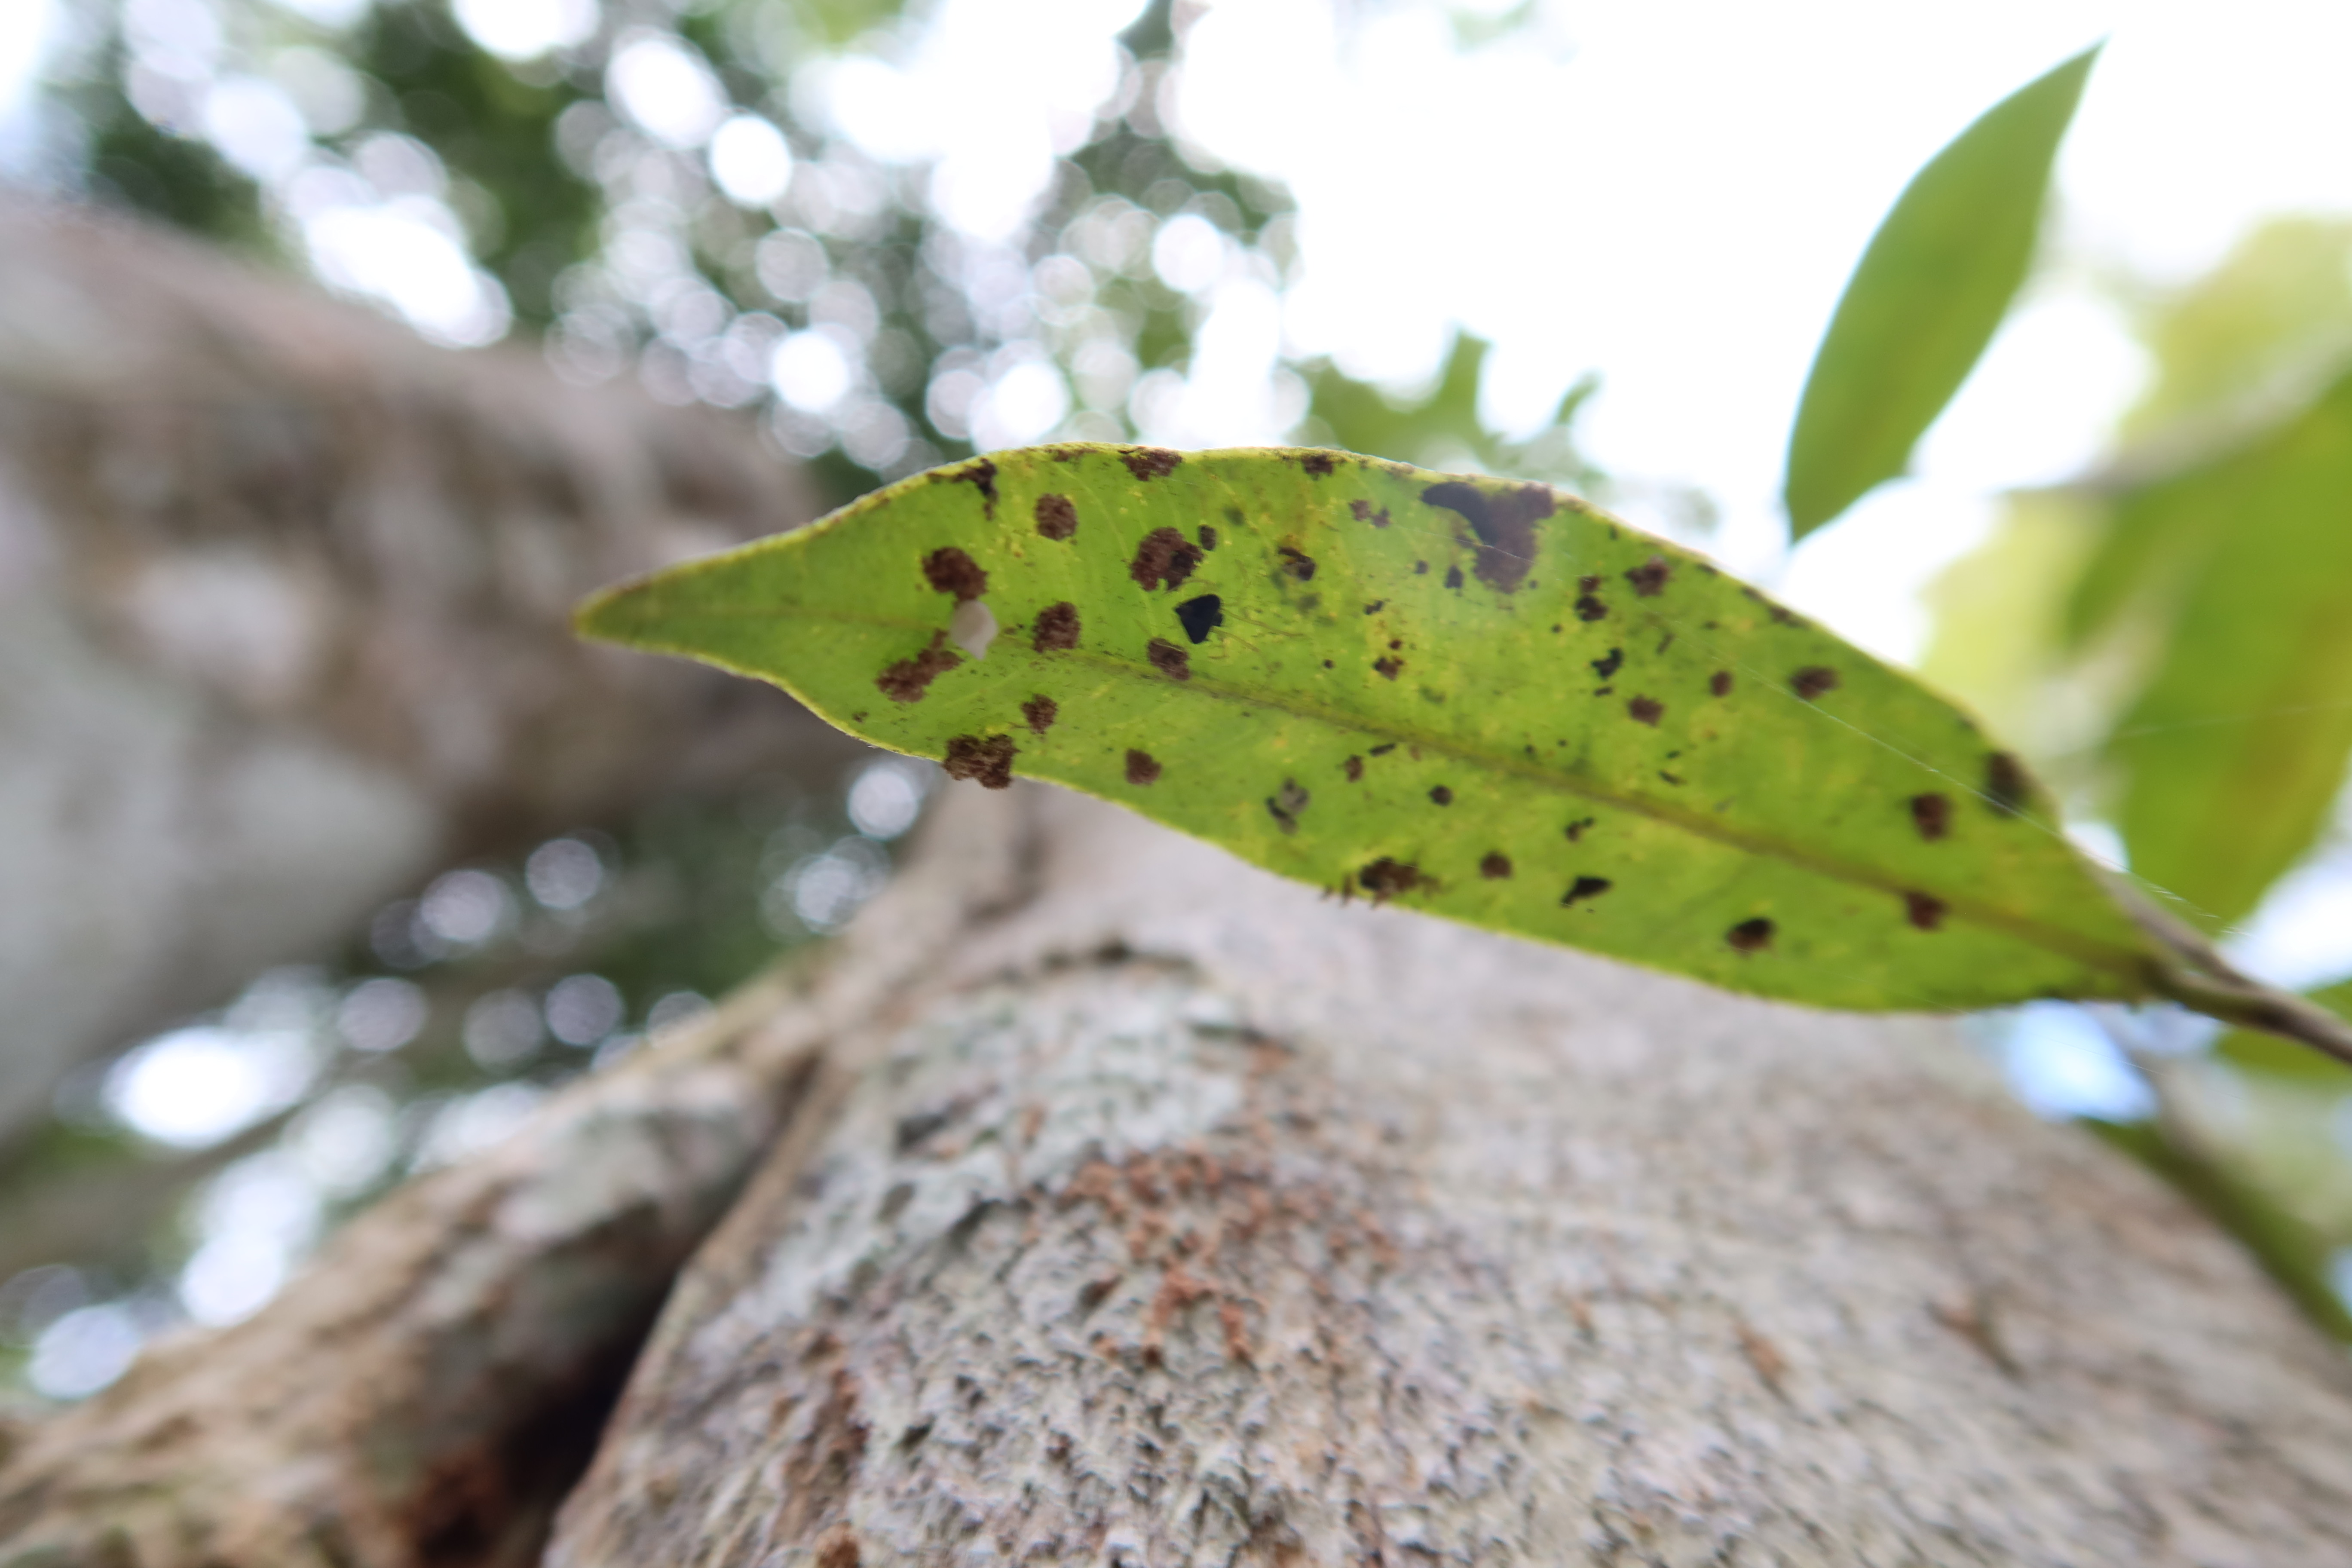
Label: Brown clumps